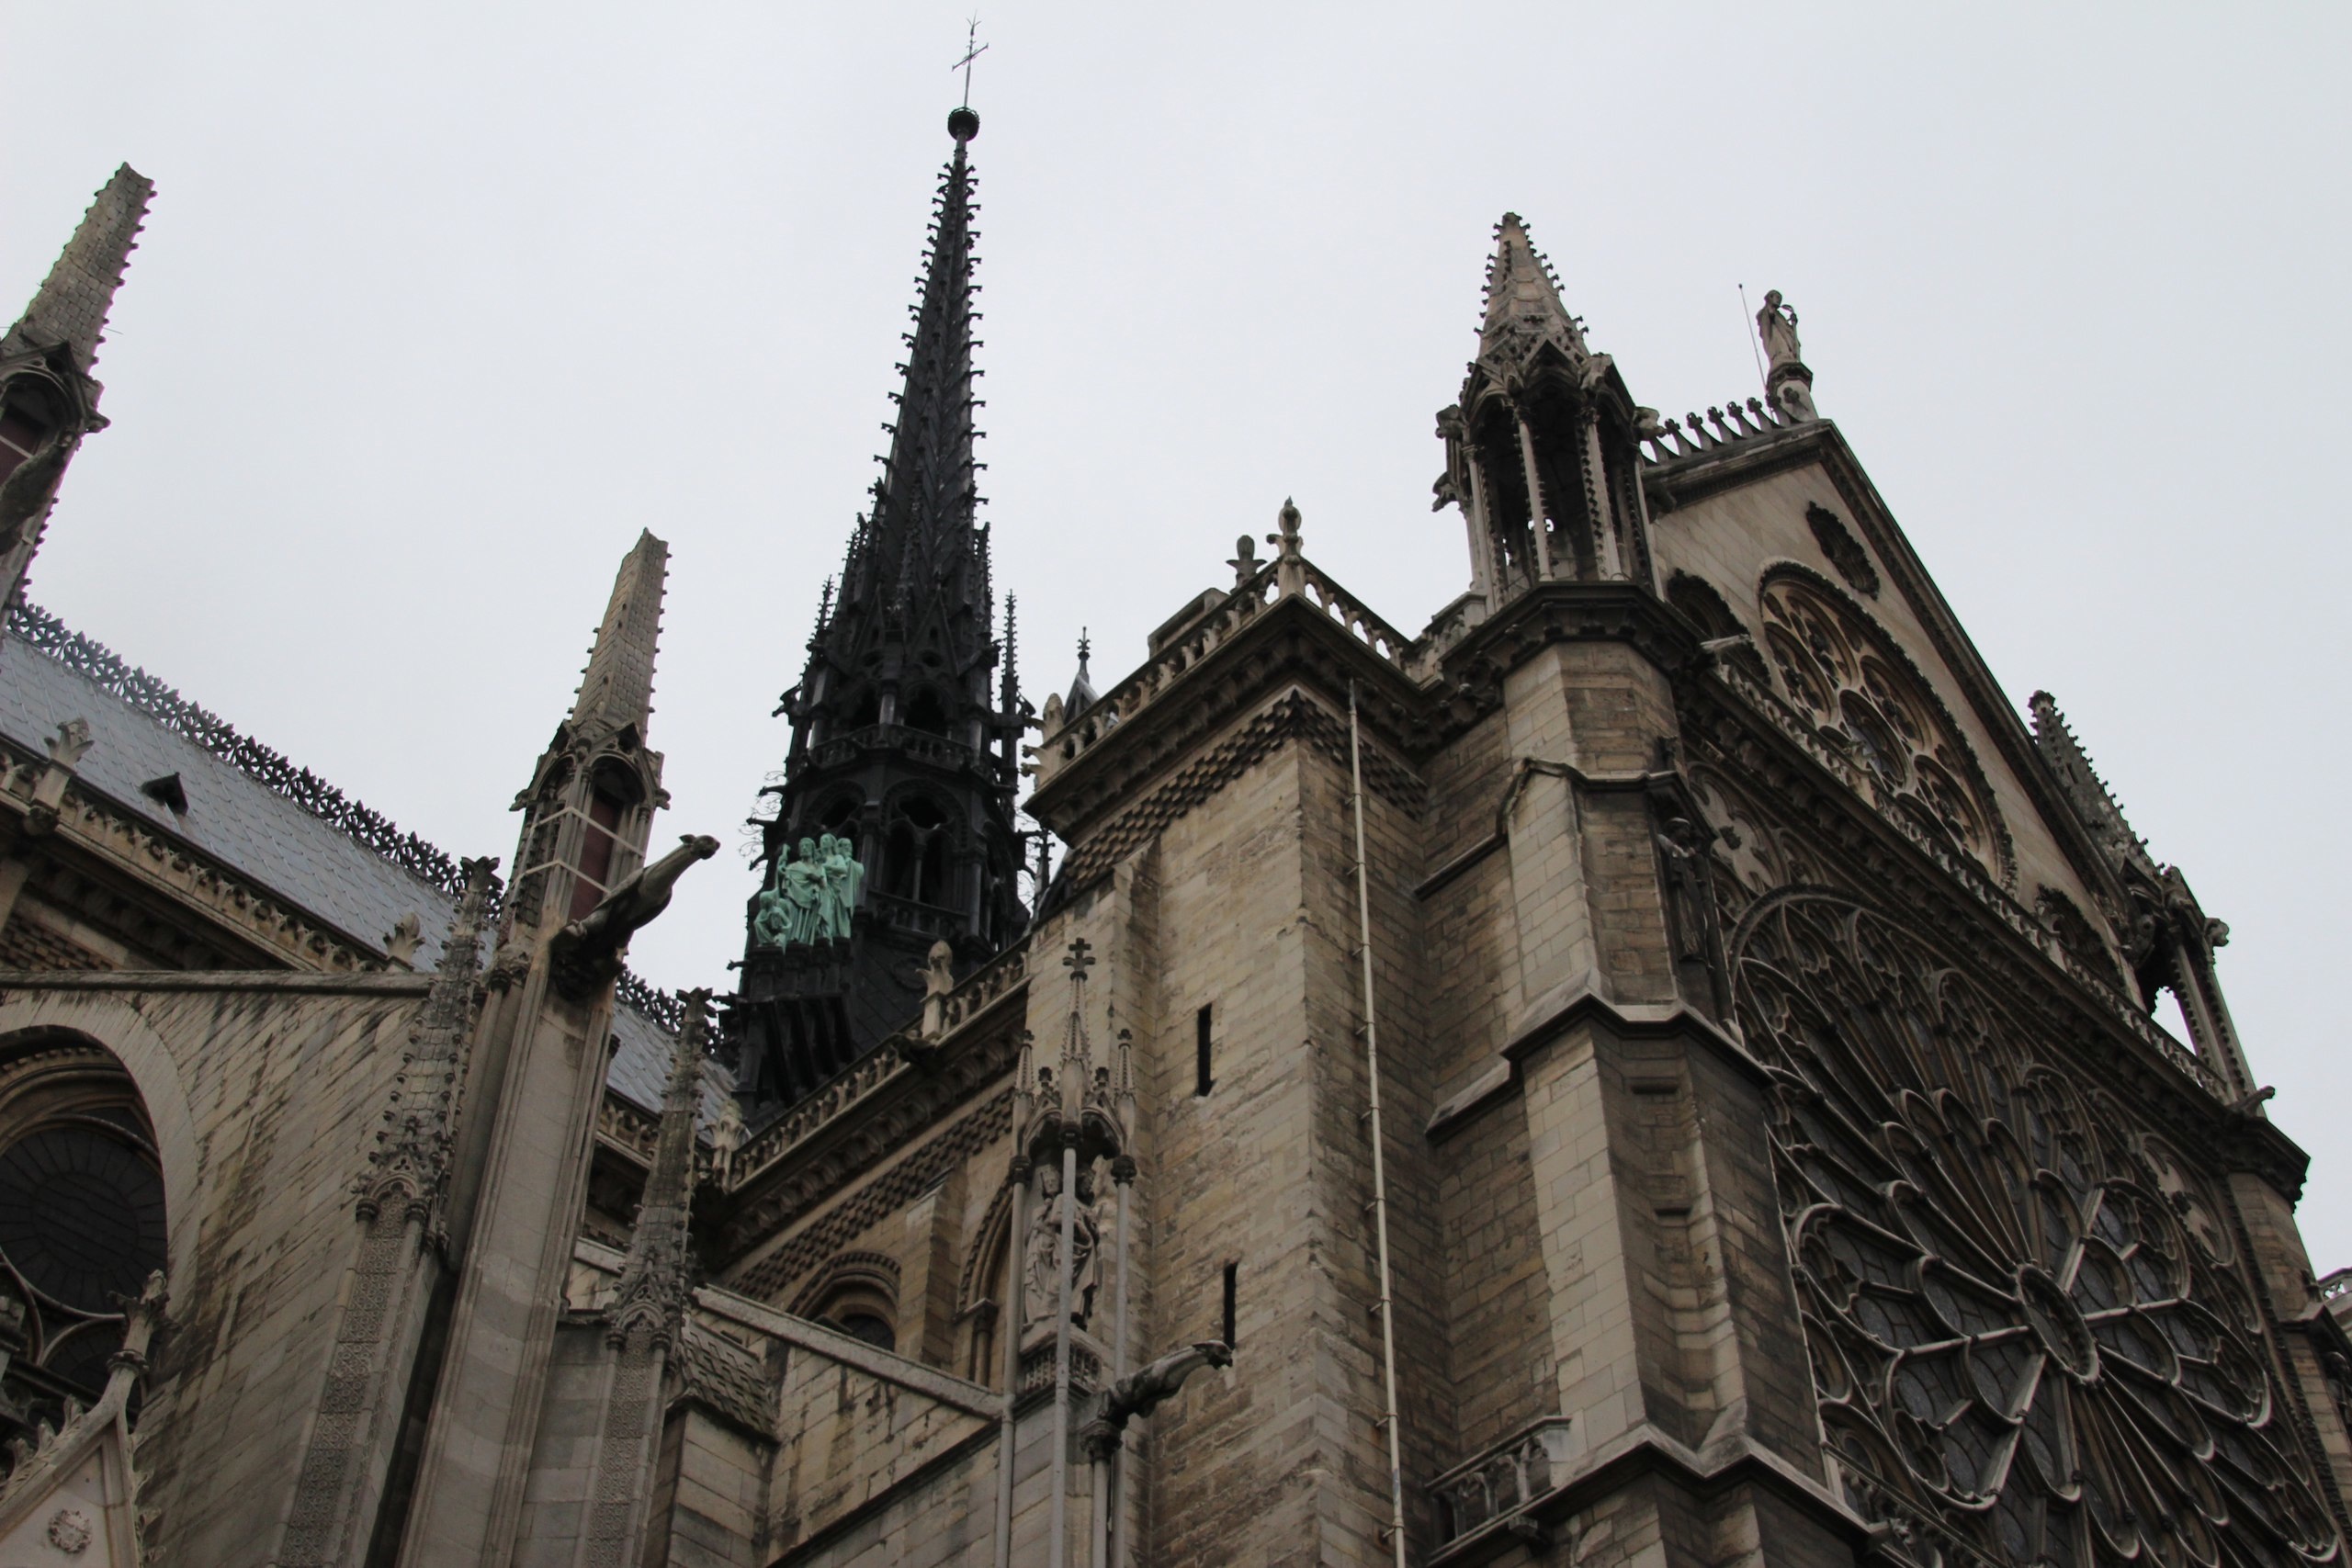
building, landmark, church, cathedral, place of worship, spire, gothic architecture